The Dead Christ Supported by the Virgin and Saint John

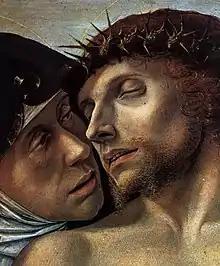
Detail of the faces of Christ and the Virgin

The dead body of Christ, seeming unnaturally light, is supported by the Virgin Mary at left and Saint John the Evangelist at right. The hand of Christ is placed in the foreground on a marble slab, on which is Bellini's signature and a phrase taken from the "Elegies" of Propertius: (trans. "These swollen eyes almost groan, this work of Bellini can shed tears.").